Løkken, Denmark

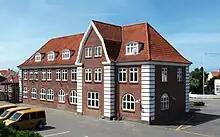

By 1715, there were fifteen houses in the village and it had begun to be settled by sailors who traded with Norwegian merchants. The village continued to grow and established itself as an important trading location between northern Denmark and southern Norway, where grain, butter, and meat were exchanged for northern iron and wood. The towns population in 1801 was 217, and by 1901 had grown to 1,067. In 1875, the town was recorded as having 87 houses, mainly built out of brick along with some thatched houses, though there were no established streets. It was characterized as a merchant town and noted for its shipping industry and trade between England and Norway.